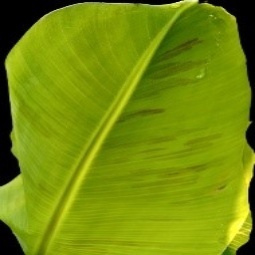
Label: Healthy